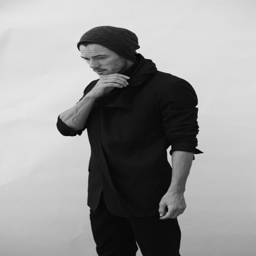
actor as film character in fiction book .